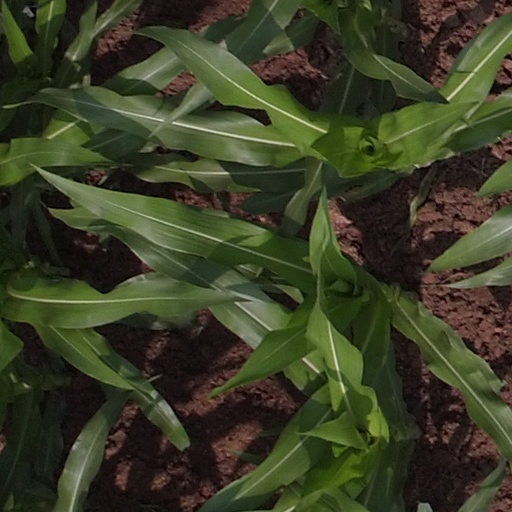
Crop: maize; corn